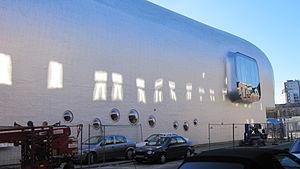
Patinoire du Longdoz
Yves Weinand est architecte et ingénieur civil des constructions spécialisé dans la construction en bois.
À Liège, le sport occupe une place importante puisque cette ville qui compte une population de 197 013 habitants est, comme dans le reste du pays, principalement rythmée par le football.
La patinoire de Liège Médiacité, située boulevard Raymond Poincaré dans le quartier du Longdoz de la ville belge de Liège, est une aréna faisant partie du complexe de la Médiacité. Elle a été inaugurée le 8 décembre 2012 et succède à la patinoire de Coronmeuse. Il s'agit de la deuxième patinoire olympique en Belgique après celle de Gand.